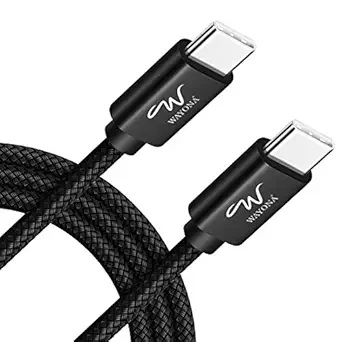
Wayona Usb C 65W Fast Charging Cable Compatible For Tablets Samsung S22 S20 S10 S20Fe S21 S21 Ultra A70 A51 A71 A50S M31 M51 M31S M53 5G (1M
Category: Computers&Accessories
Price: 379 (list price: 1099)
Rating: 4.3 (2,806 ratings)
About this product: 【NOTE before purchase】: This is a USB-C to USB-C cable, which means it has the same USB C plug on both ends, please be aware that this is not a USB-C to USB-A cable. Besides, you may need a USB C wall charger to charge your device.|【65W High Speed Charging】: Output power up to 20V 3.25A, which is ensured by high-speed safe charging, and the USB 2.0 supports data transfer speed can reach 40~60MB/S (480Mbps). NOTE: This product DO NOT support video output and monitor connection.|【Compatibility List】: This USB C to USB C cable compatible with Samsung Galaxy S21 S21+ / S20 S20+ S20 Ultra Note10/Note 10 Plus,S20, S21 Ultra, iPad Air 2020 10.9‘’ (Gen 4), iPad Pro 12.9'' Gen3 (2018) , iPad Pro 11'' (2018), Nexus 6P/5X , Compatible with Macbook with the original charger (View Product Description for details)|【Military grade material】: Strong military fiber, the most flexible, powerful and durable material, makes tensile force increased by 200%. Special Strain Relief design, can bear 10000+ bending test. Premium Aluminum housing makes the cable more durable|【Quick/Fast Charging 】: Build-in Emark smart chip, which makes this USB-C to USB-C PD cable strong enough to support max 3.25A current 65W power through, as well as support fast charging for more phone, like Pixel 2 XL,Samsung Galaxy Note 10,Nexus 5X/6P and more Type-C devices. You need a USB C wall charger to charge your device and we recommend using the original wall charger.